Gypsy Taub

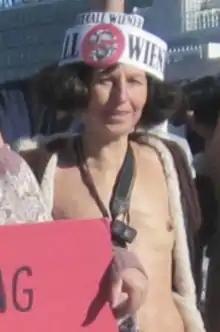
Taub protesting a nudity ban in 2013

Gypsy Taub (born Oxana Chornenky) is a Russian American activist in the San Francisco public nudity movement.